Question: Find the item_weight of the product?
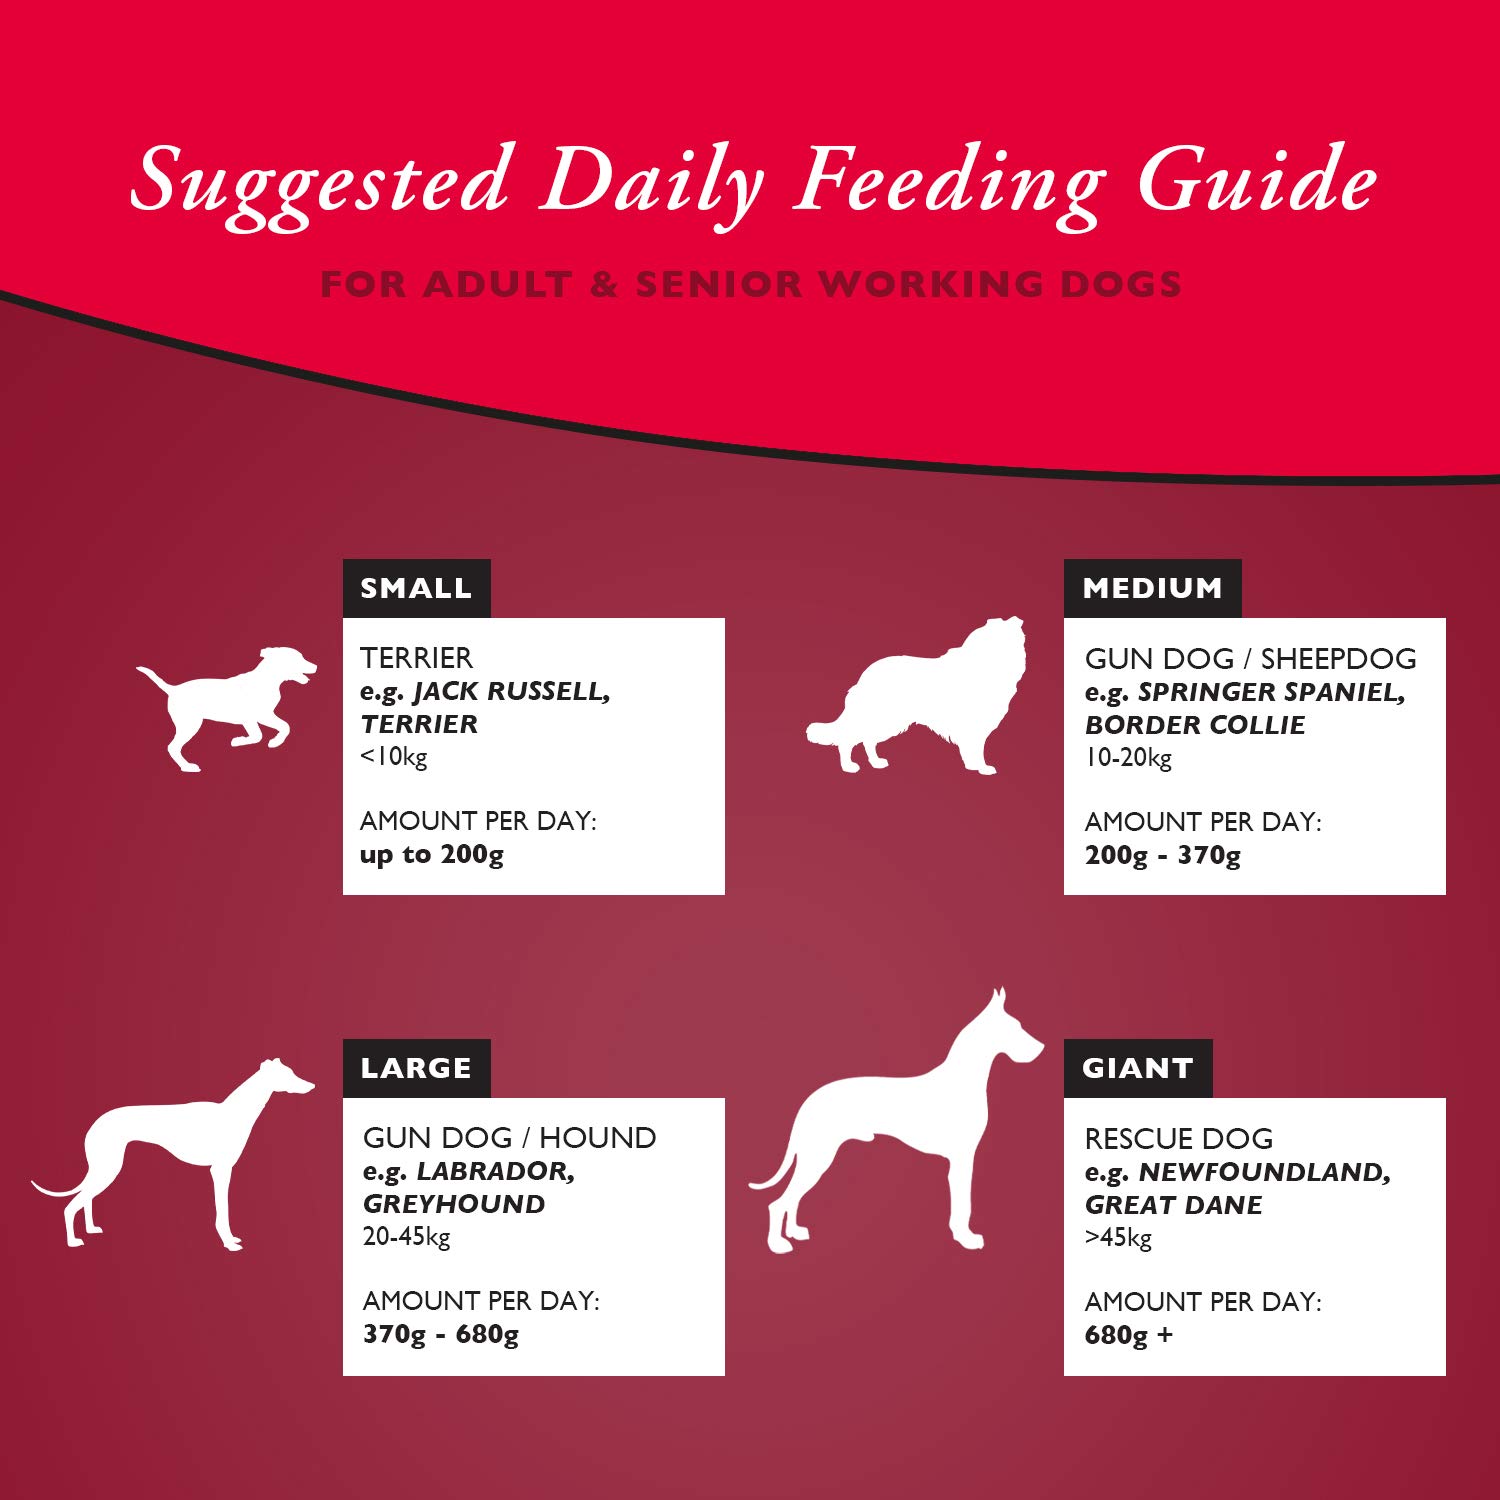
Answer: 10 kilogram to 20 kilogram